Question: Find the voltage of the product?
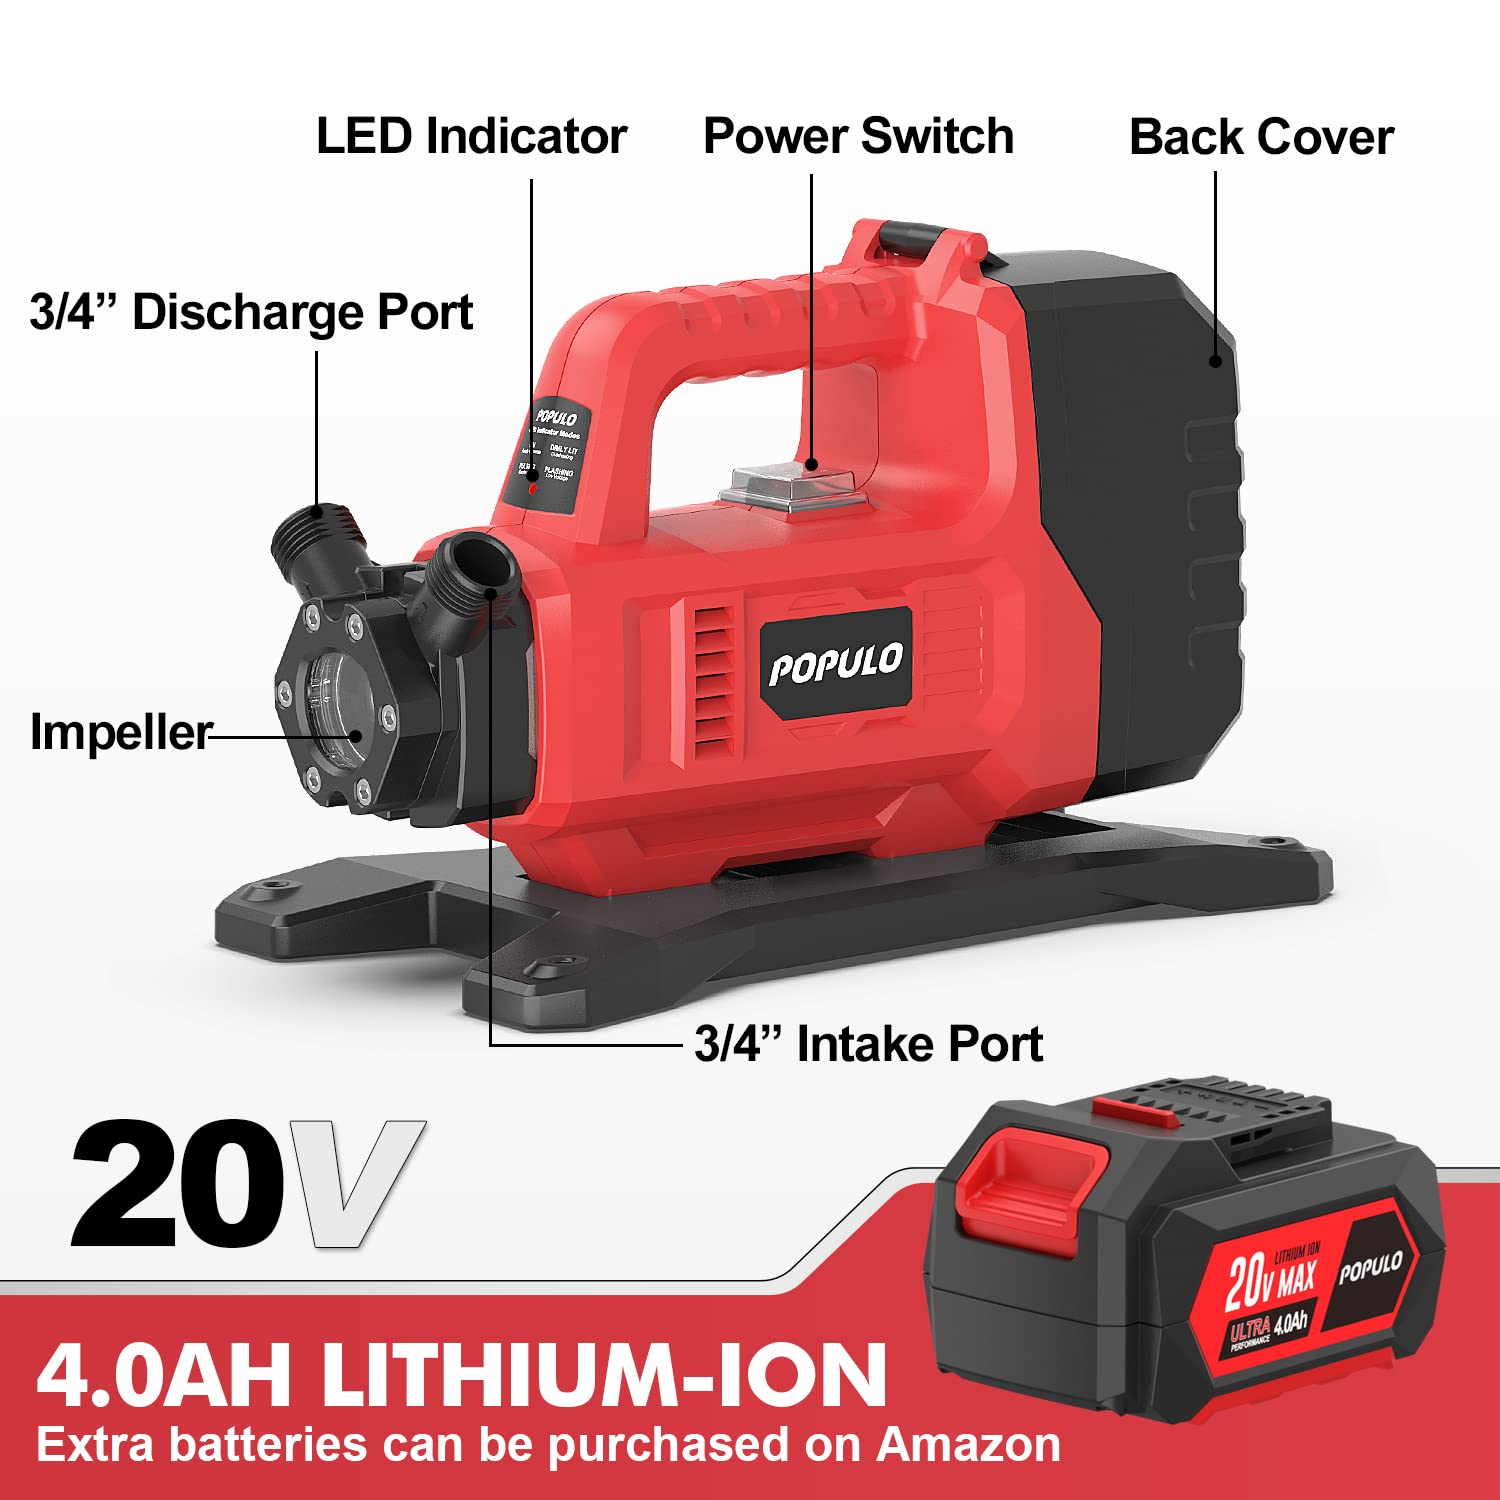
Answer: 20.0 volt